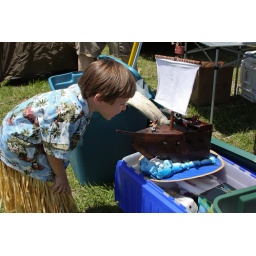
Athan looks at an awesome pirate ship hat at the Parrothead Party in Tampa, Florida on April 24, 2010.